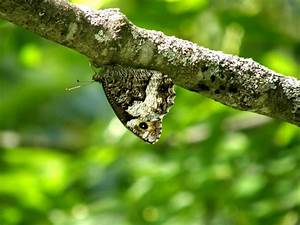
Label: farfalla